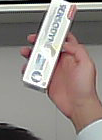
Product: sensodyne_toothpaste